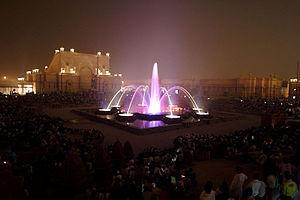
L'Akshardham est un complexe de temple hindou situé à Delhi en Inde bâti pour rendre hommage à Swaminarayan, fondateur du courant moderne hindou Swaminarayan Sampraday. Aussi appelé le Swaminarayan Akshardham, le complexe expose des millénaires de culture, de spiritualité et d'architecture traditionnelle indienne et hindoue. Le bâtiment a été inspiré par Pramukh Swami Maharaj, le chef spirituel du Swaminarayan Sampraday, et fut construit sur les bords de la Yamunâ par 7 000 ouvriers et 3 000 bénévoles. Il fut ouvert le 6 novembre 2005.